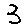
Label: 3